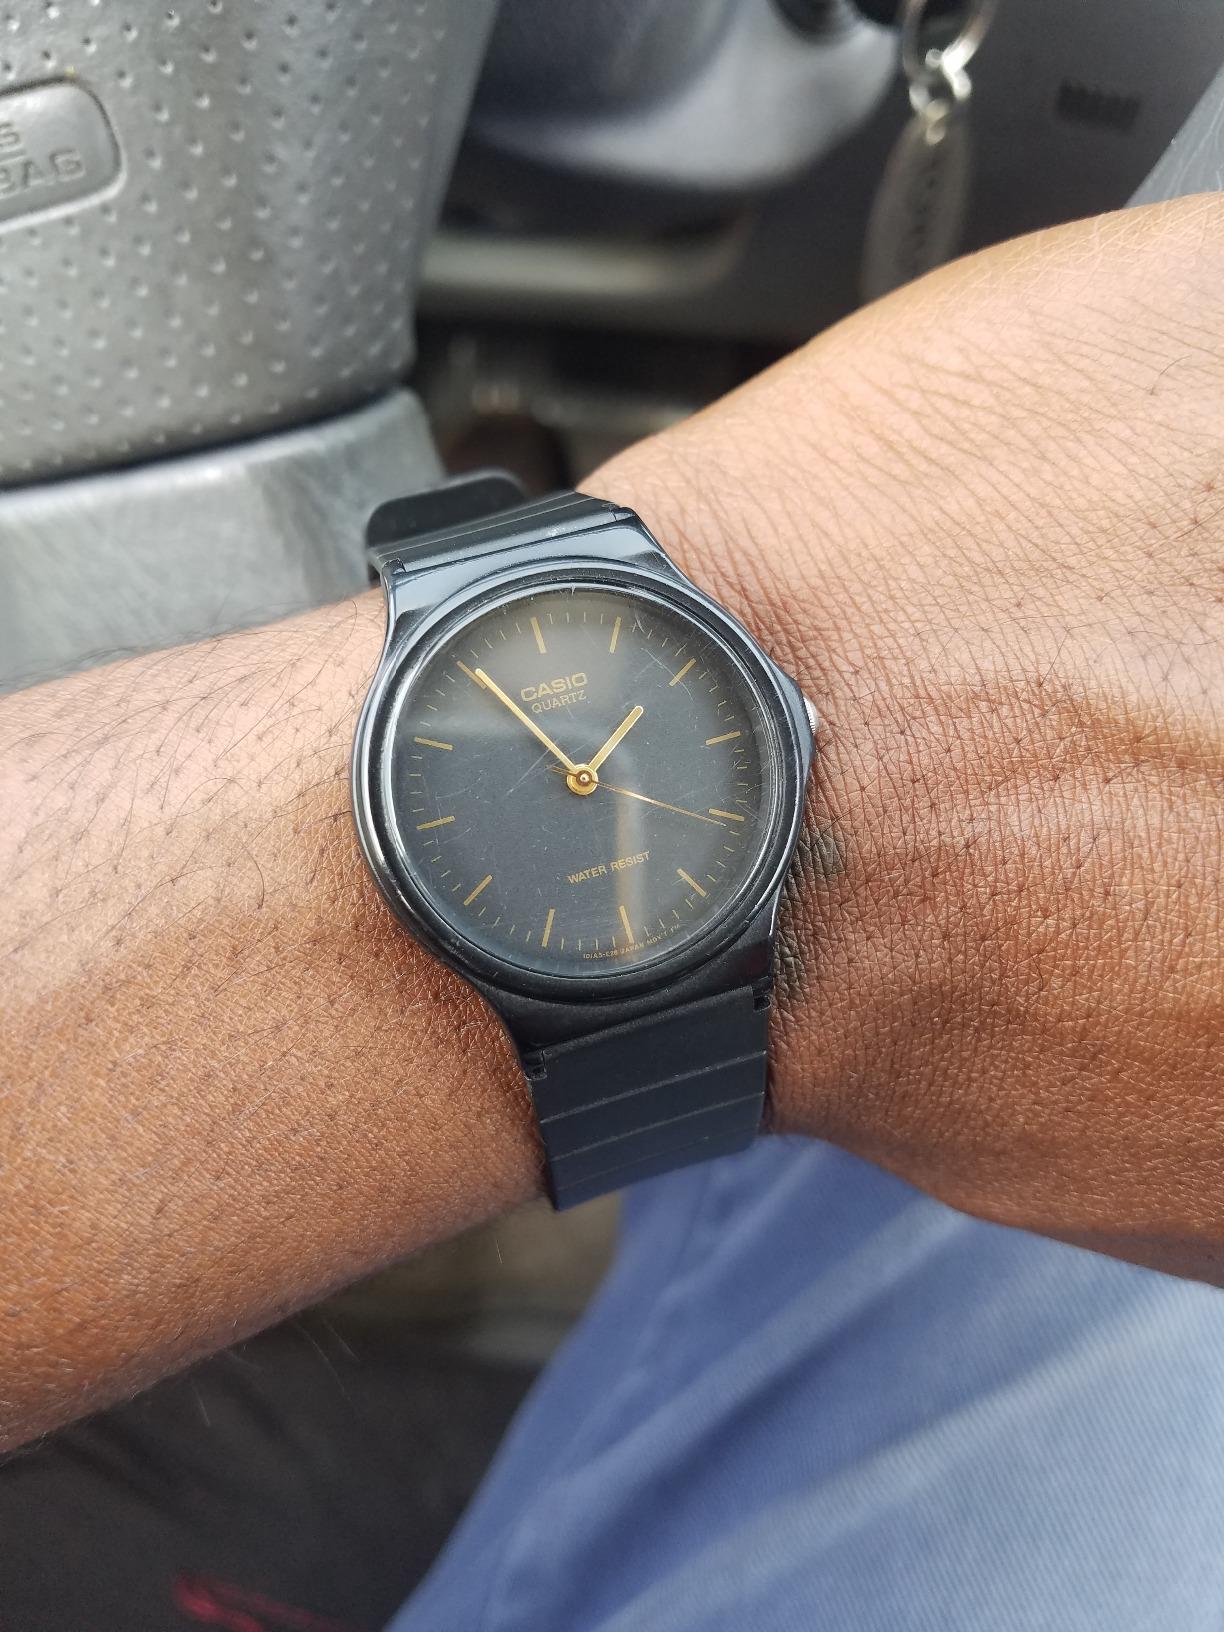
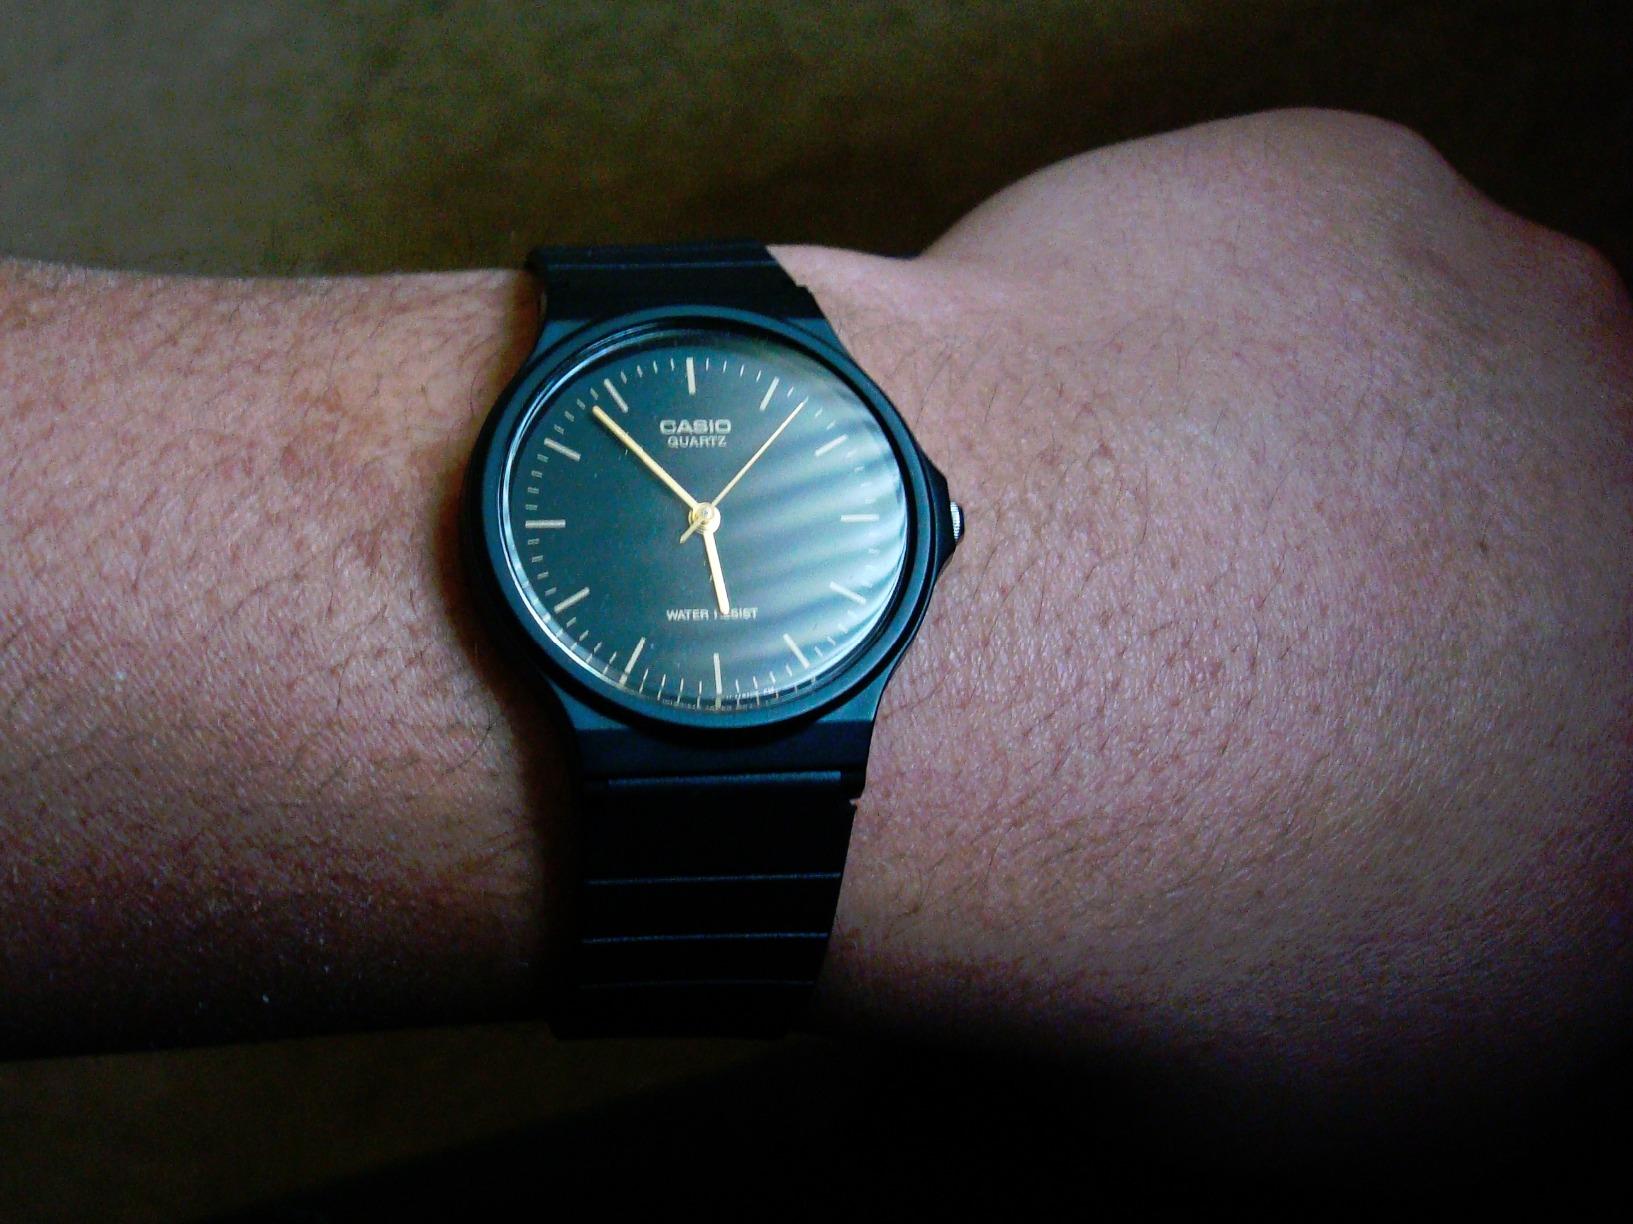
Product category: accessories_watch
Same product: yes